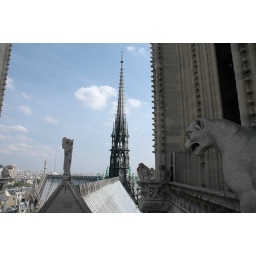
13-Sep-06 - 0231 : Paris, France - Notre-Dame roof and Spire. Taken from the balcony around the towers of Notre-Dame.